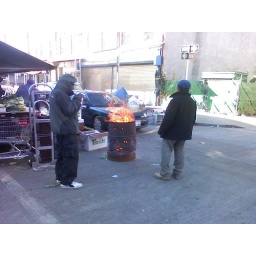
Italian market in Philly near Donovan's house